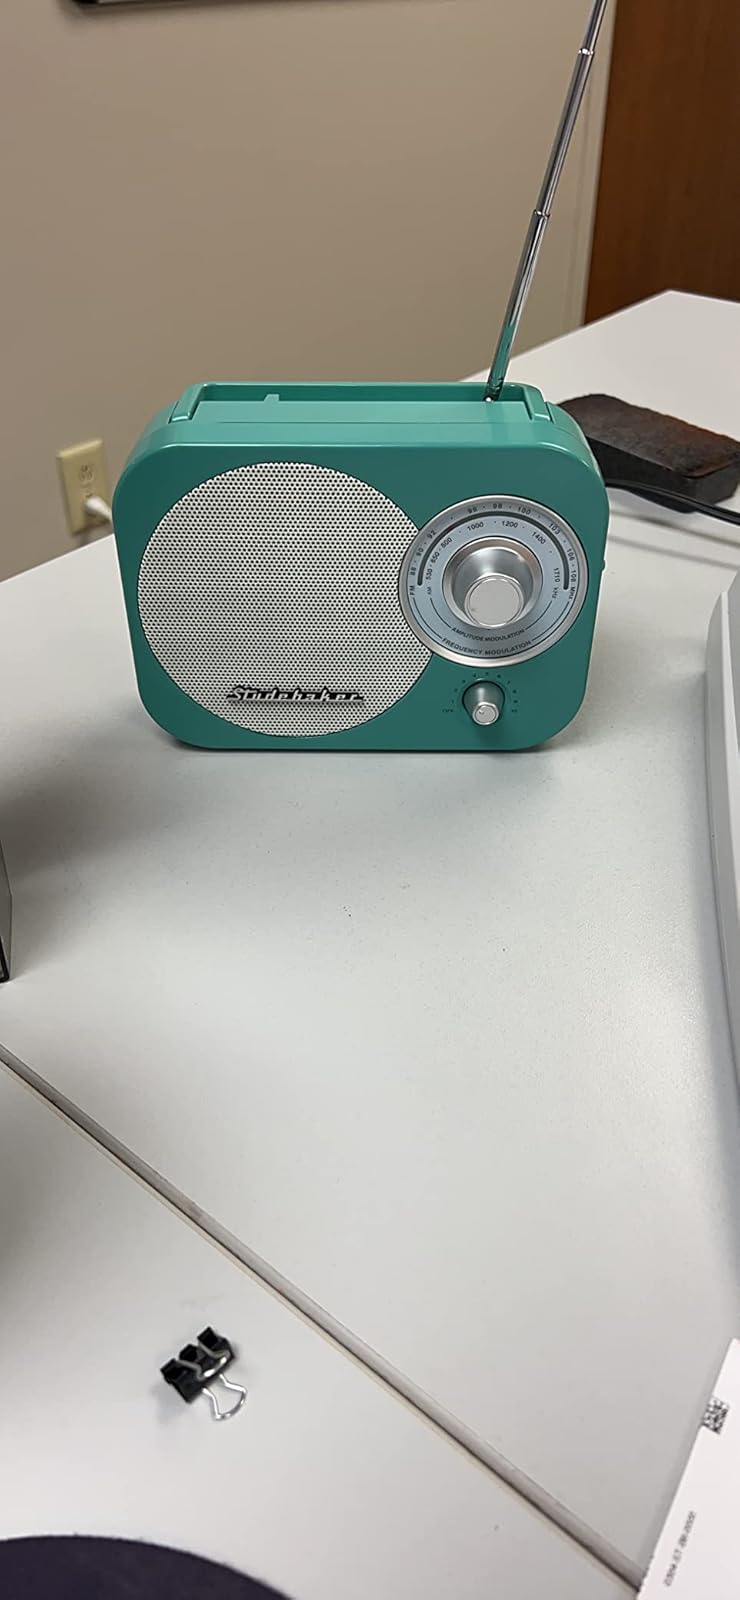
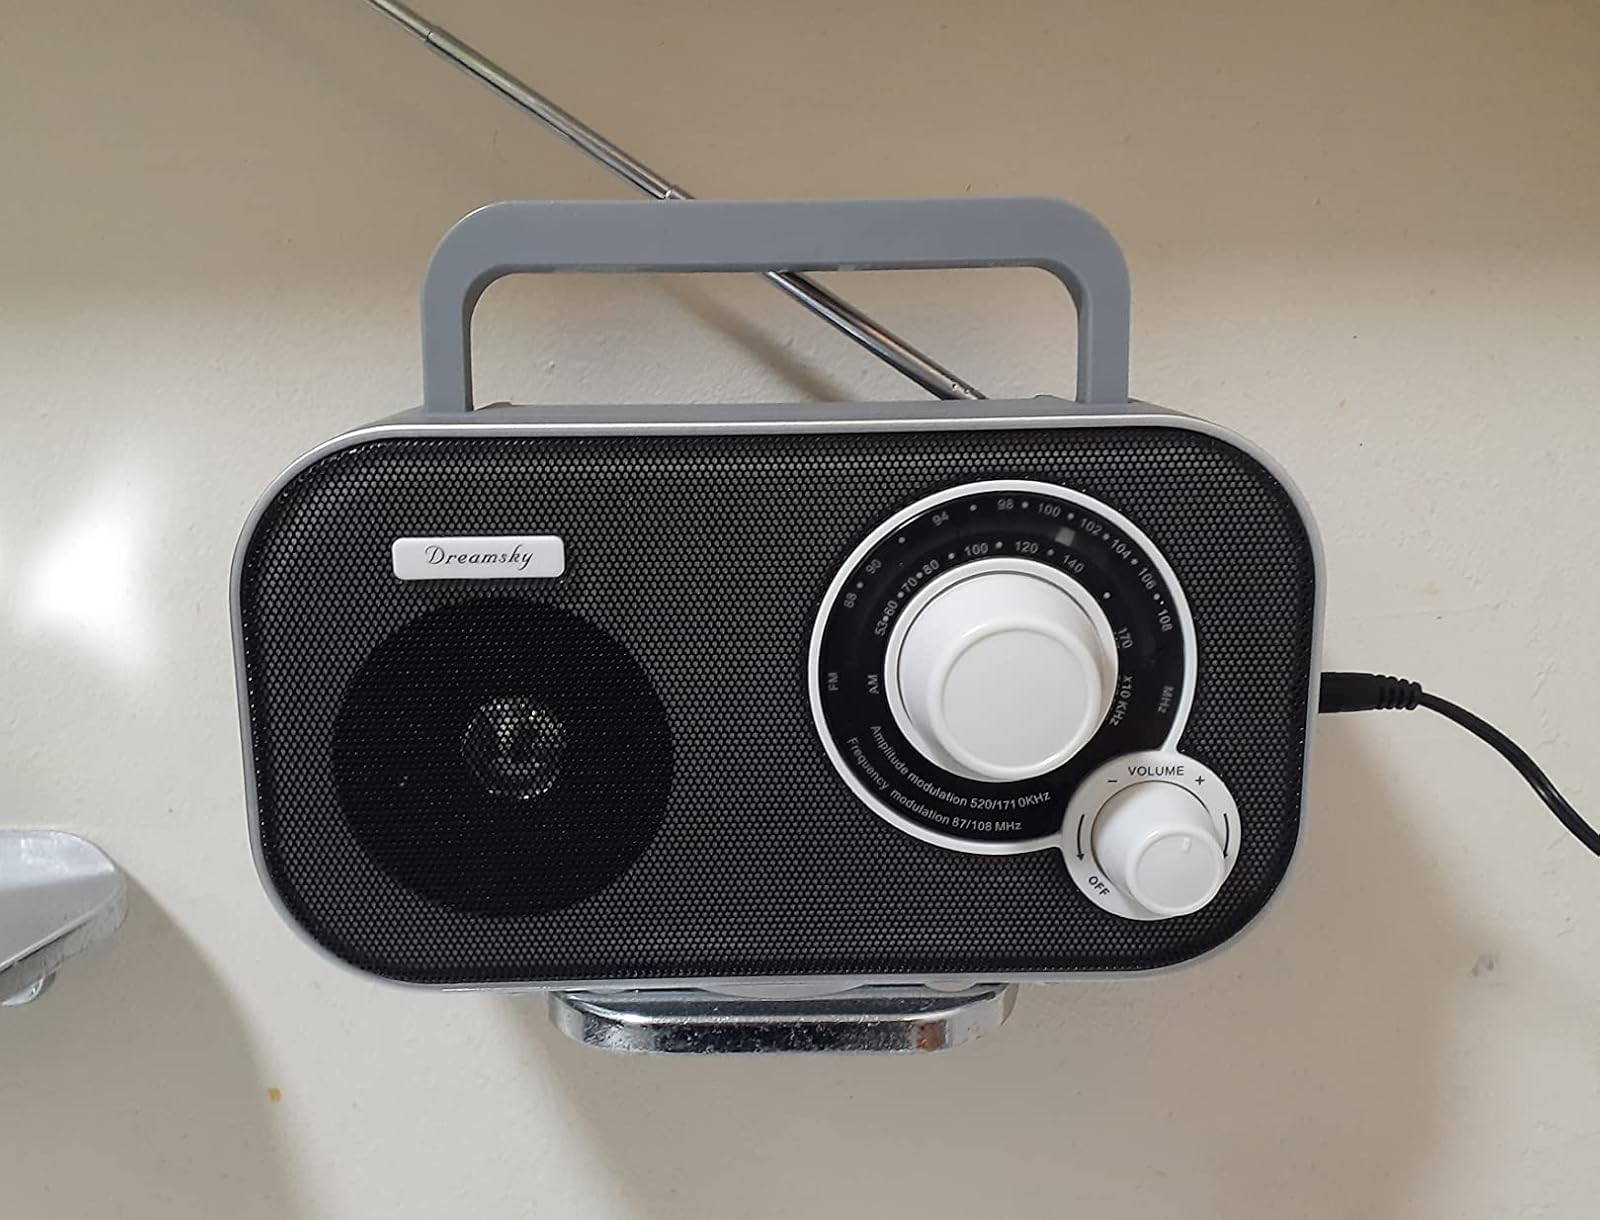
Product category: radio
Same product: no